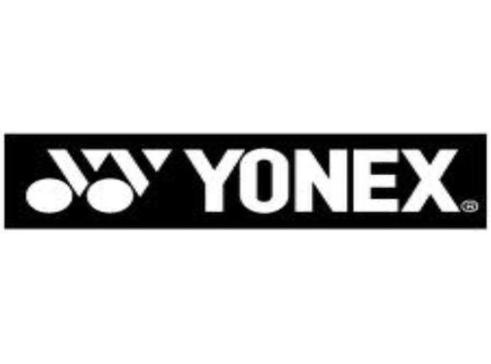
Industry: Sports